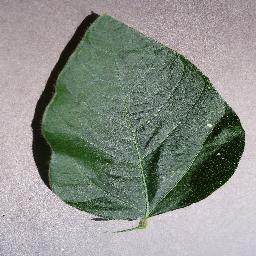
Label: Soybean___healthy